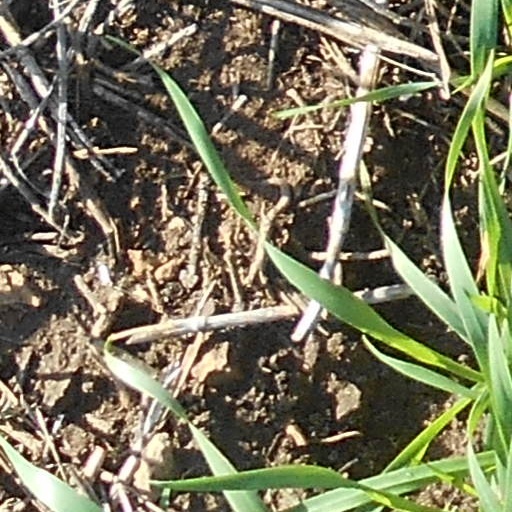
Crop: wheat